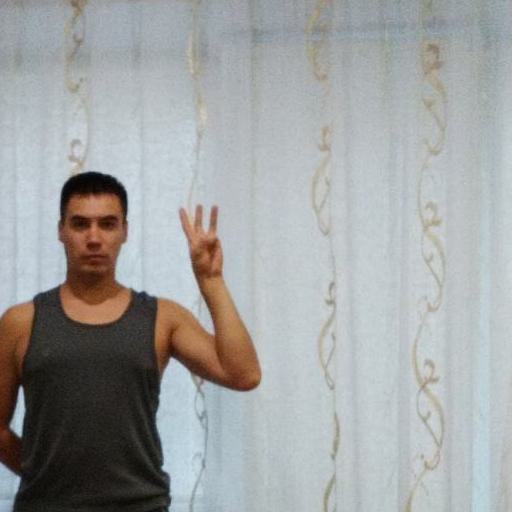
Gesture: three